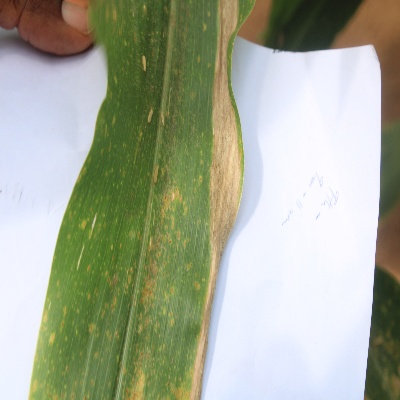
Crop: Maize
Condition: leaf blight